List of Swedish football champions (players)

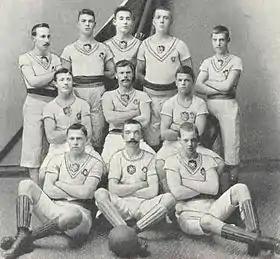
Örgryte IS in 1896, the first Swedish football champions

Swedish football champions is a title held by the winners of the highest Swedish football league played each year, Allsvenskan. The title has been contested since 1896 in varying forms of competition. The first Swedish Champions, Örgryte IS, were declared in 1896 when the club won the cup tournament Svenska Mästerskapet. This happened before there existed any Swedish national association, which was not created until 1904. The winners of Svenska Mästerskapet between 1896 and 1904 have retroactively been declared holders of the title by the Swedish Football Association (SvFF). After the creation of the SvFF, the title continued to be held by the winners of Svenska Mästerskapet until 1925, even though a Swedish first national league, Svenska Serien, started in 1910. Svenska Mästerskapet was discontinued in 1925.